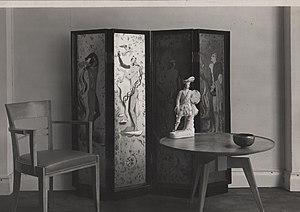
Paravent des quatre éléments (l'eau, l'air, la terre, le feu), en glaces gravées de Pierre Lardin et mobilier avec objets d'art.
Pierre Lardin, né le 14 janvier 1902 et mort en août 1982 à Paris, est un artiste verrier français, l'un des plus réputés de l'après-guerre avec Max Ingrand et Robert Pansart.